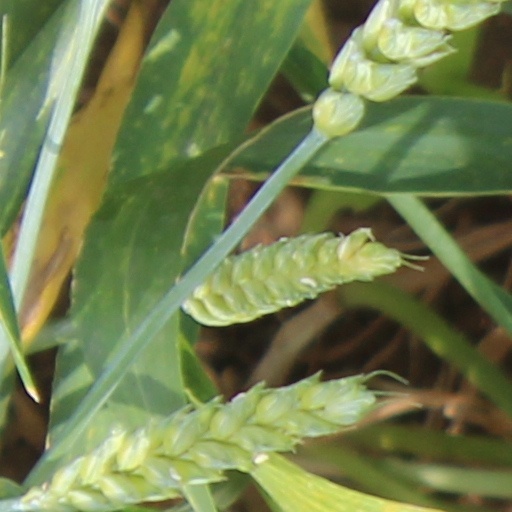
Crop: wheat